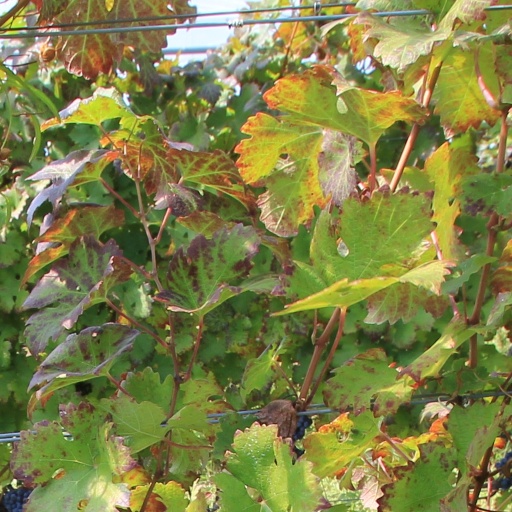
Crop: grape